Cathy Giessel

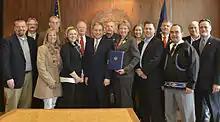
Alaska Mining Day bill signing ceremony: Giessel with Governor Sean Parnell, Senate President Charlie Huggins, Micciche, Donald Olson and mining industry representatives.

In a 2010 response to a questionnaire sent by the Alaska Family Action group, Giessel conveyed pro-life viewpoints, constitutional limits on benefits for same-sex couples and legislative blocks on the expansion of gambling excepting a referendum. Since then however, Senator Giessel has joined Democrats in opposition to any policies seeking to reduce or eliminate abortion.